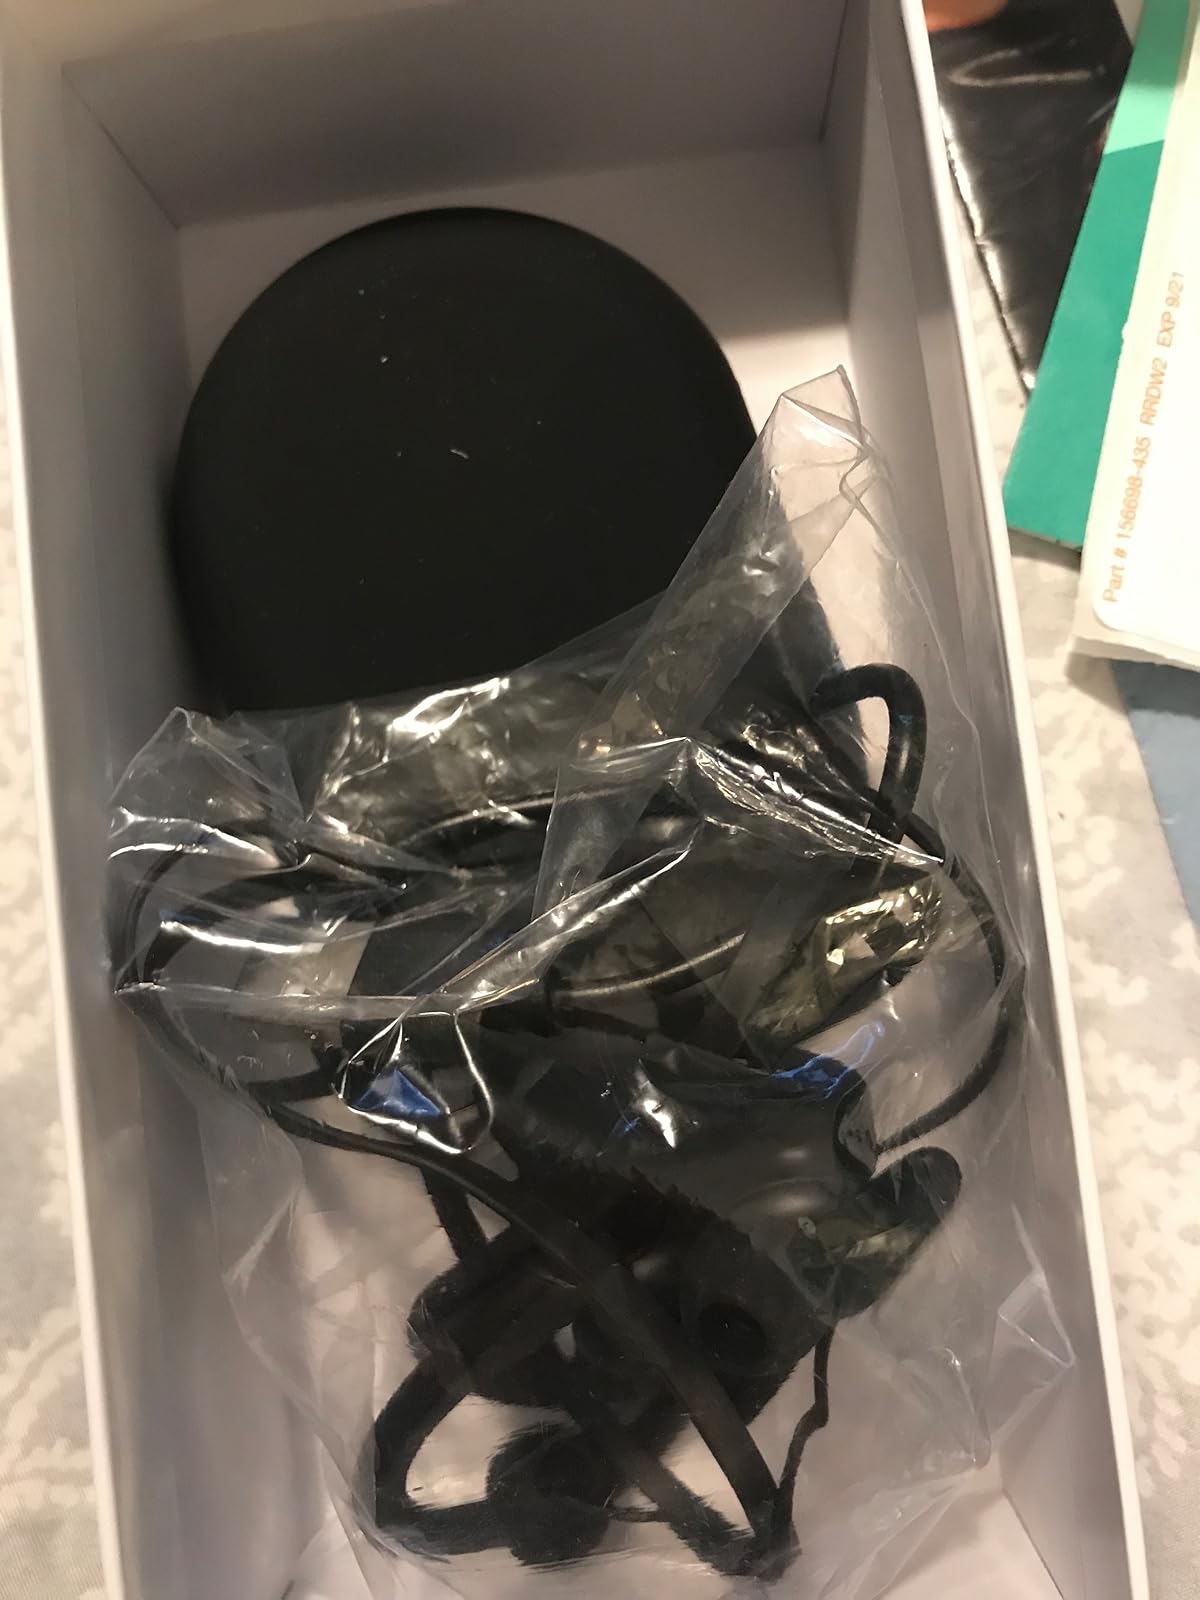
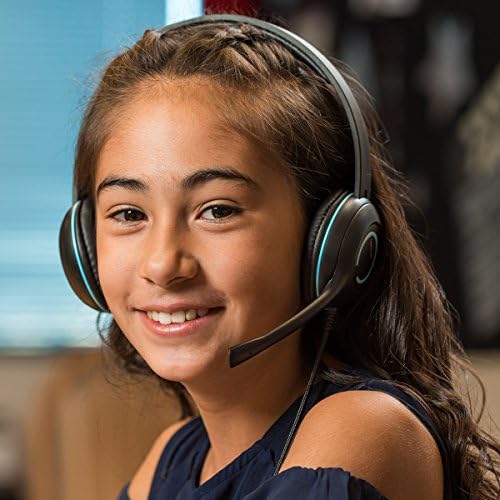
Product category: headphones
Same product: no